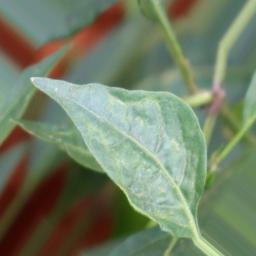
Label: healthy